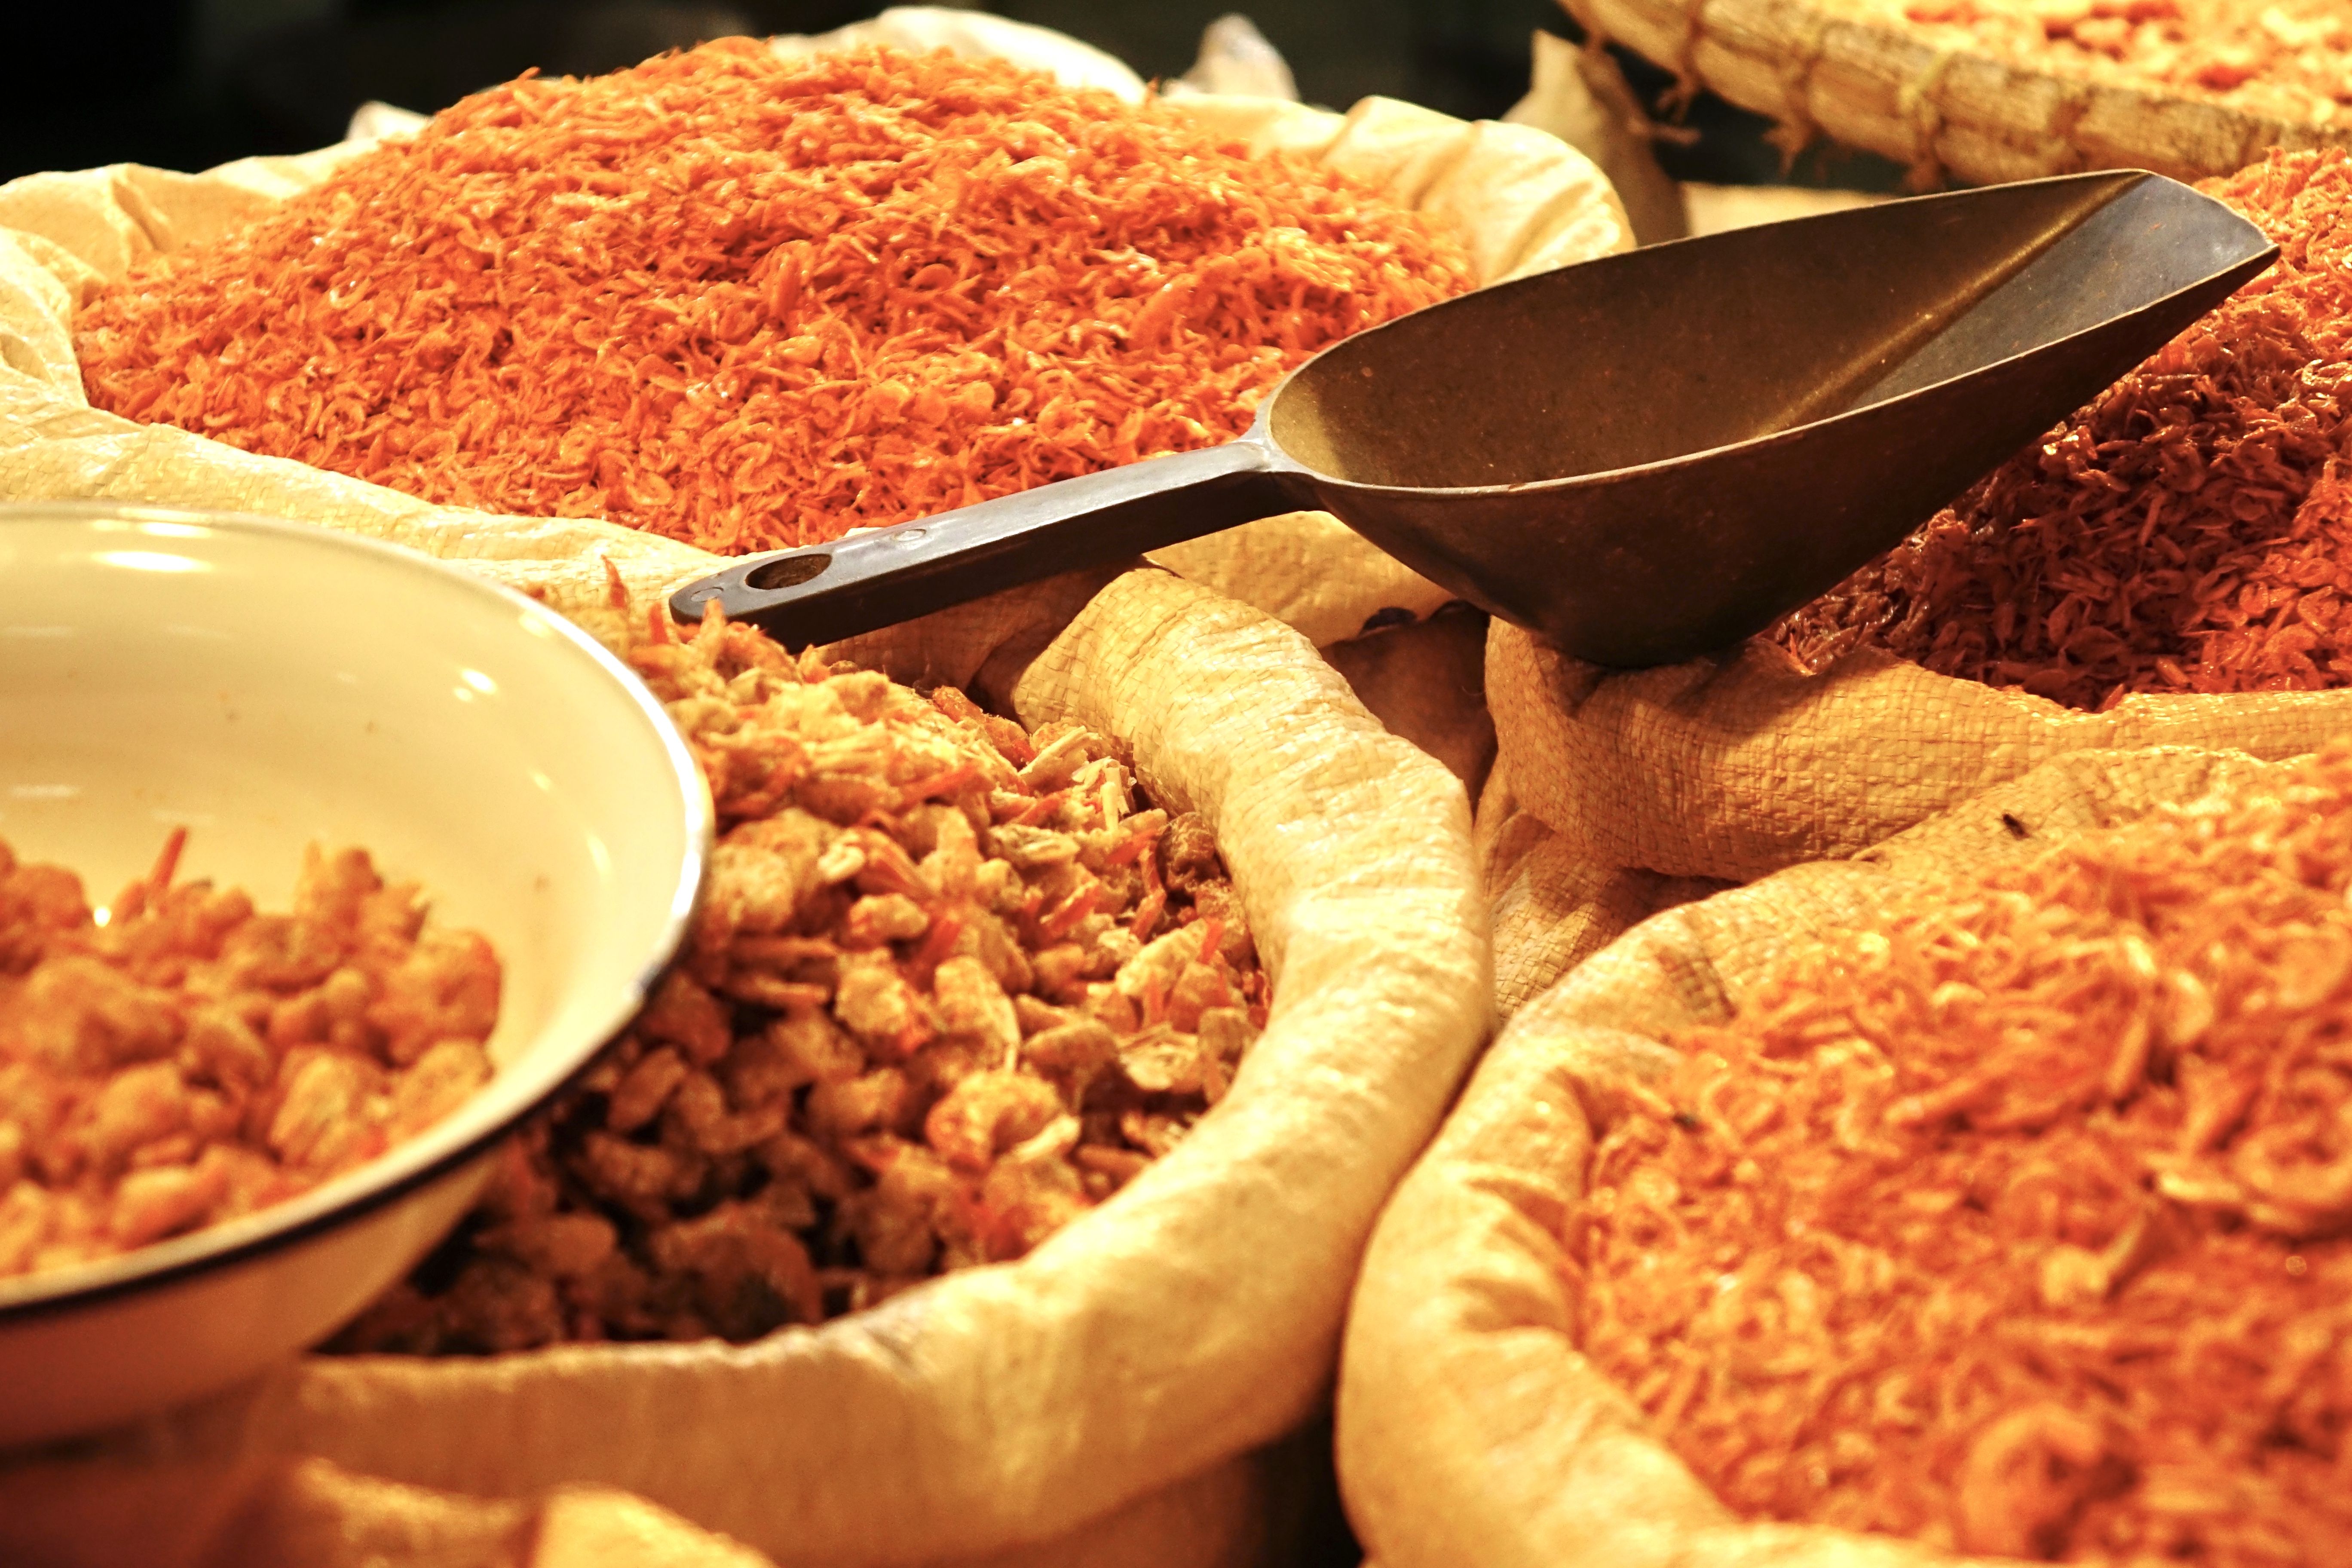
Dried Shrimps Bags Display
The image shows bags filled with dried shrimp for sale. A large metal scoop is on top of one of the bags, and a plate of dried shrimp is on top of another. The background is blurry, possibly in a market.
Close-up shot of bags filled with dried shrimp for sale. A large scoop sits atop one of the bags, along with a plate containing some dried shrimp, possibly used as a weight standard. The lighting is warm, orange, and focused on the bags, drawing attention to it and highlighting the texture and size of the dried shrimps. The background is blurry, perhaps in a public market. The overall atmosphere is lively.
Labels: Food, Food Presentation, Cutlery, Spoon, Bread, Device, Shovel, Tool, Bowl, Meal, Stuffing, Produce, Dried Shrimps, plate, Scoop, background
Camera: SONY DSC-RX10
Lens: Sony 24-200mm F2.8
Aperture: F2.8
Exposure: 1/200 sec
ISO: 800
Focal length: 33.4 mm